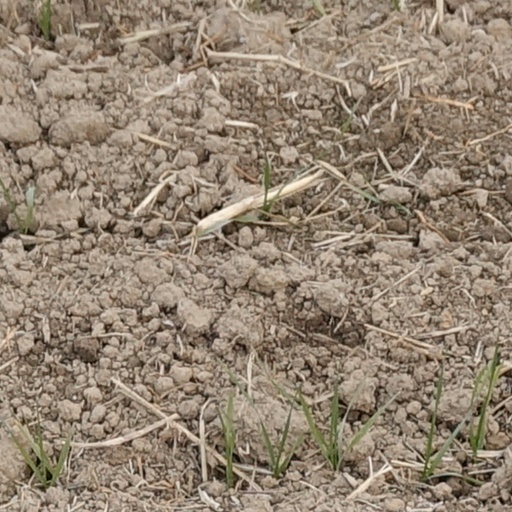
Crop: wheat